Aktion T4

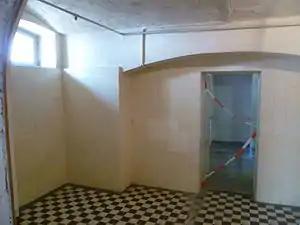
Gas chamber at Hadamar

Brandt and Bouhler developed plans to expand the programme of euthanasia to adults. In July 1939 they held a meeting attended by Conti and Professor Werner Heyde, head of the SS medical department. This meeting agreed to arrange a national register of all institutionalised people with mental illnesses or physical disabilities. The first adults with disabilities to be killed en masse by the Nazi regime were Poles. After the invasion on 1 September 1939, adults with disabilities were shot by the SS men of 16, and under the command of SS- Rudolf Tröger, overseen by Reinhard Heydrich, during Operation Tannenberg.